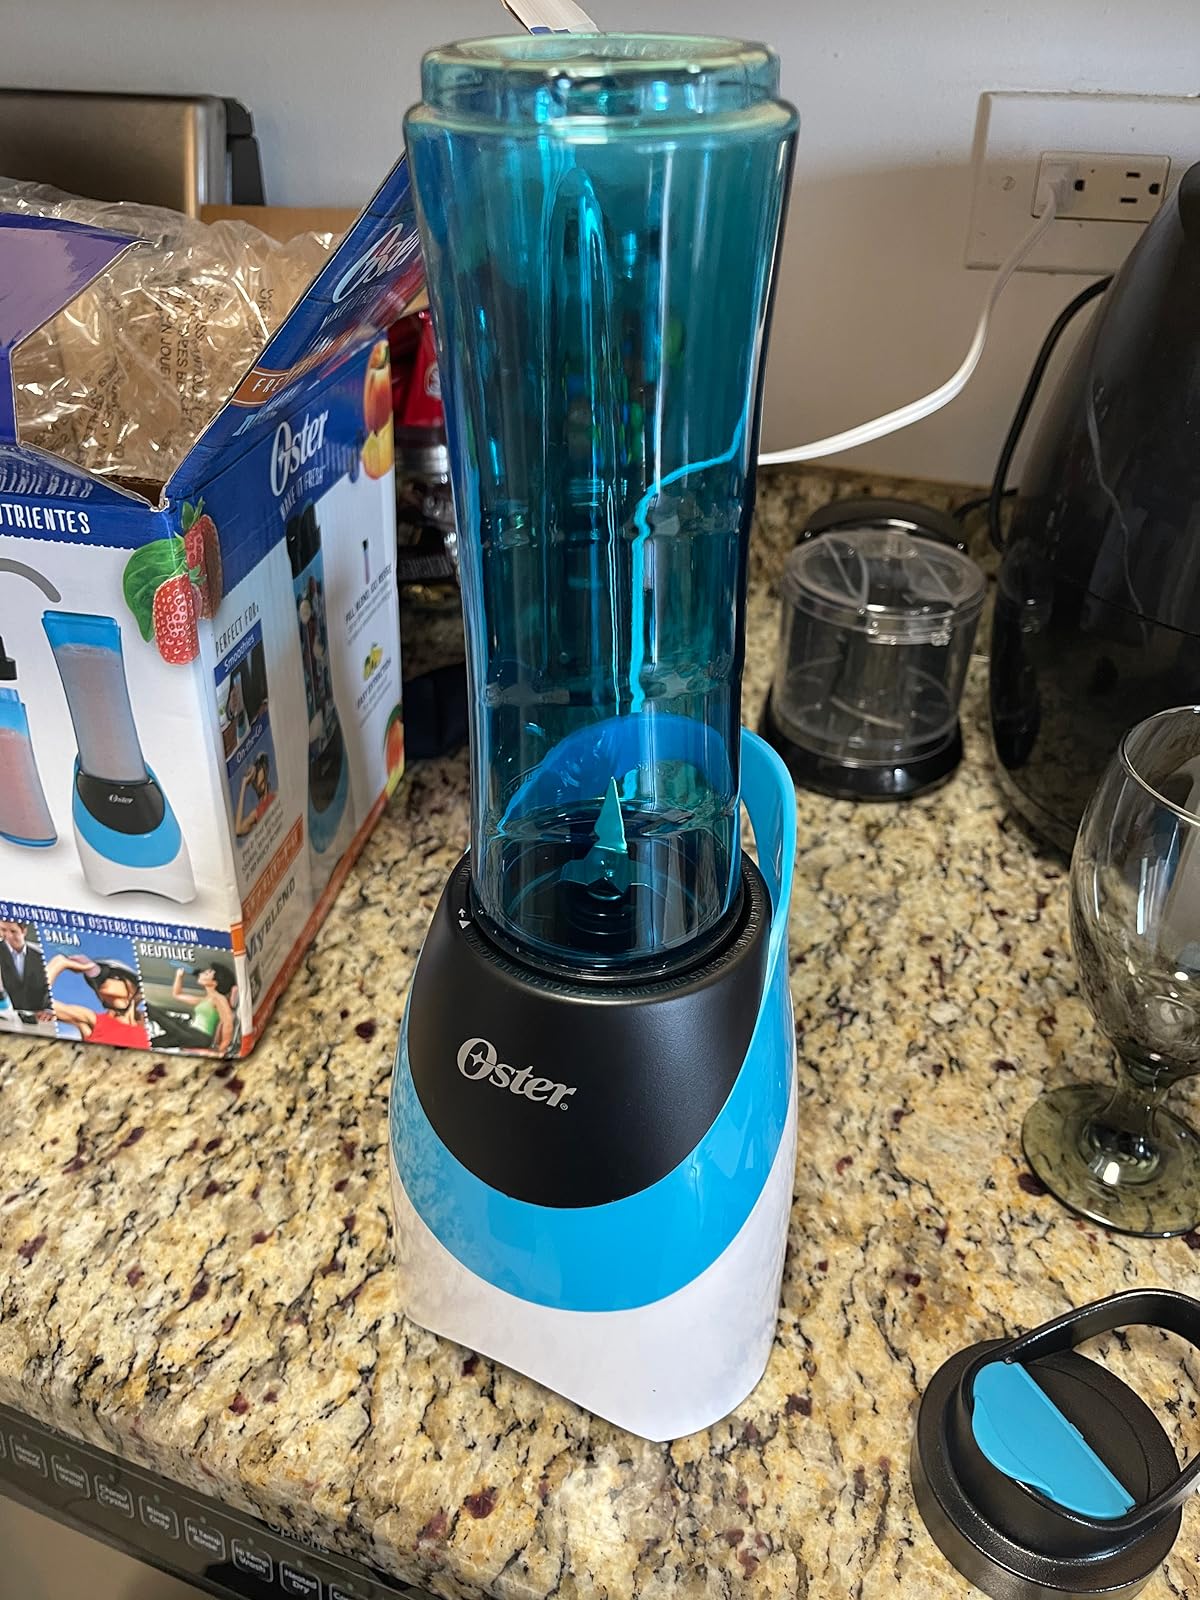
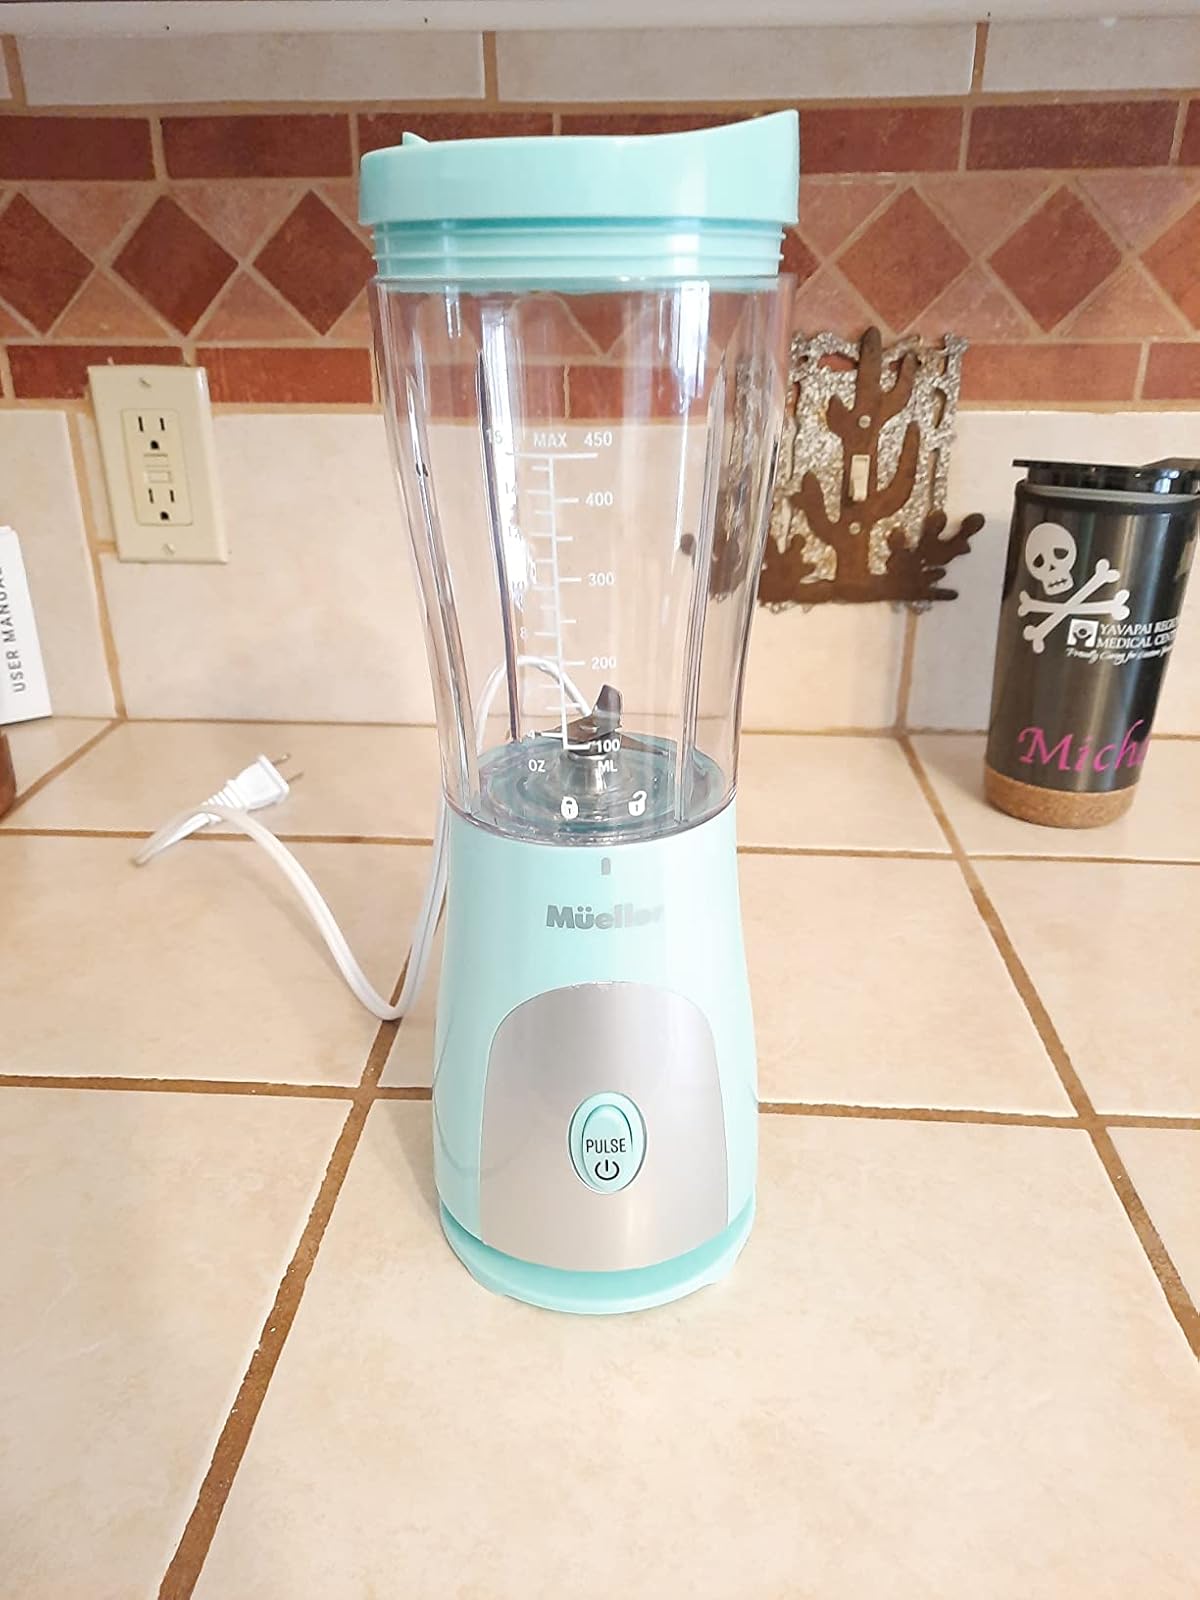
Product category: items_blender
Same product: no